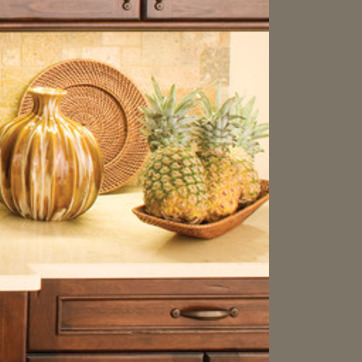
Material: food